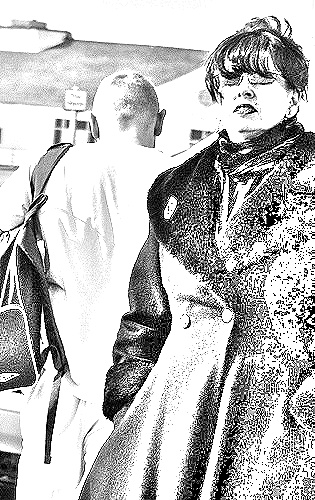
Portrait style: Sketch Portrait